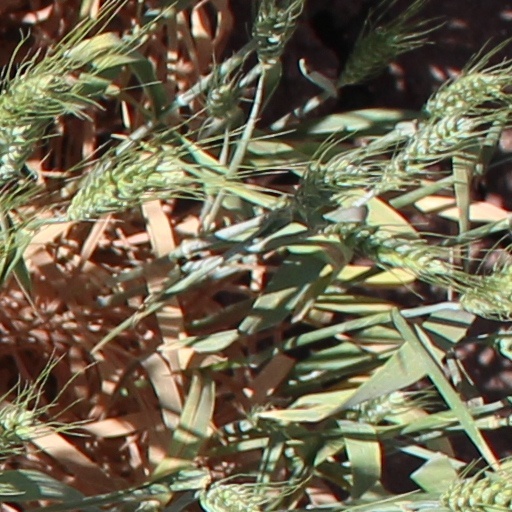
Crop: wheat